Vollèges

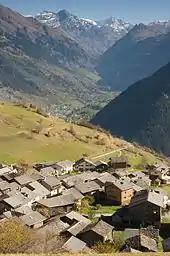
Levron village

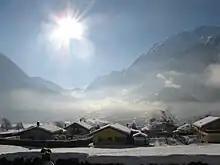
Vollèges town

Vollèges had a population (as of 2019) of 2,041. , 5.1% of the population are resident foreign nationals. Over the last 10 years (1999–2009 ) the population has changed at a rate of 10.6%. It has changed at a rate of 10.3% due to migration and at a rate of 4.1% due to births and deaths.